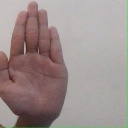
अक्षर: ध